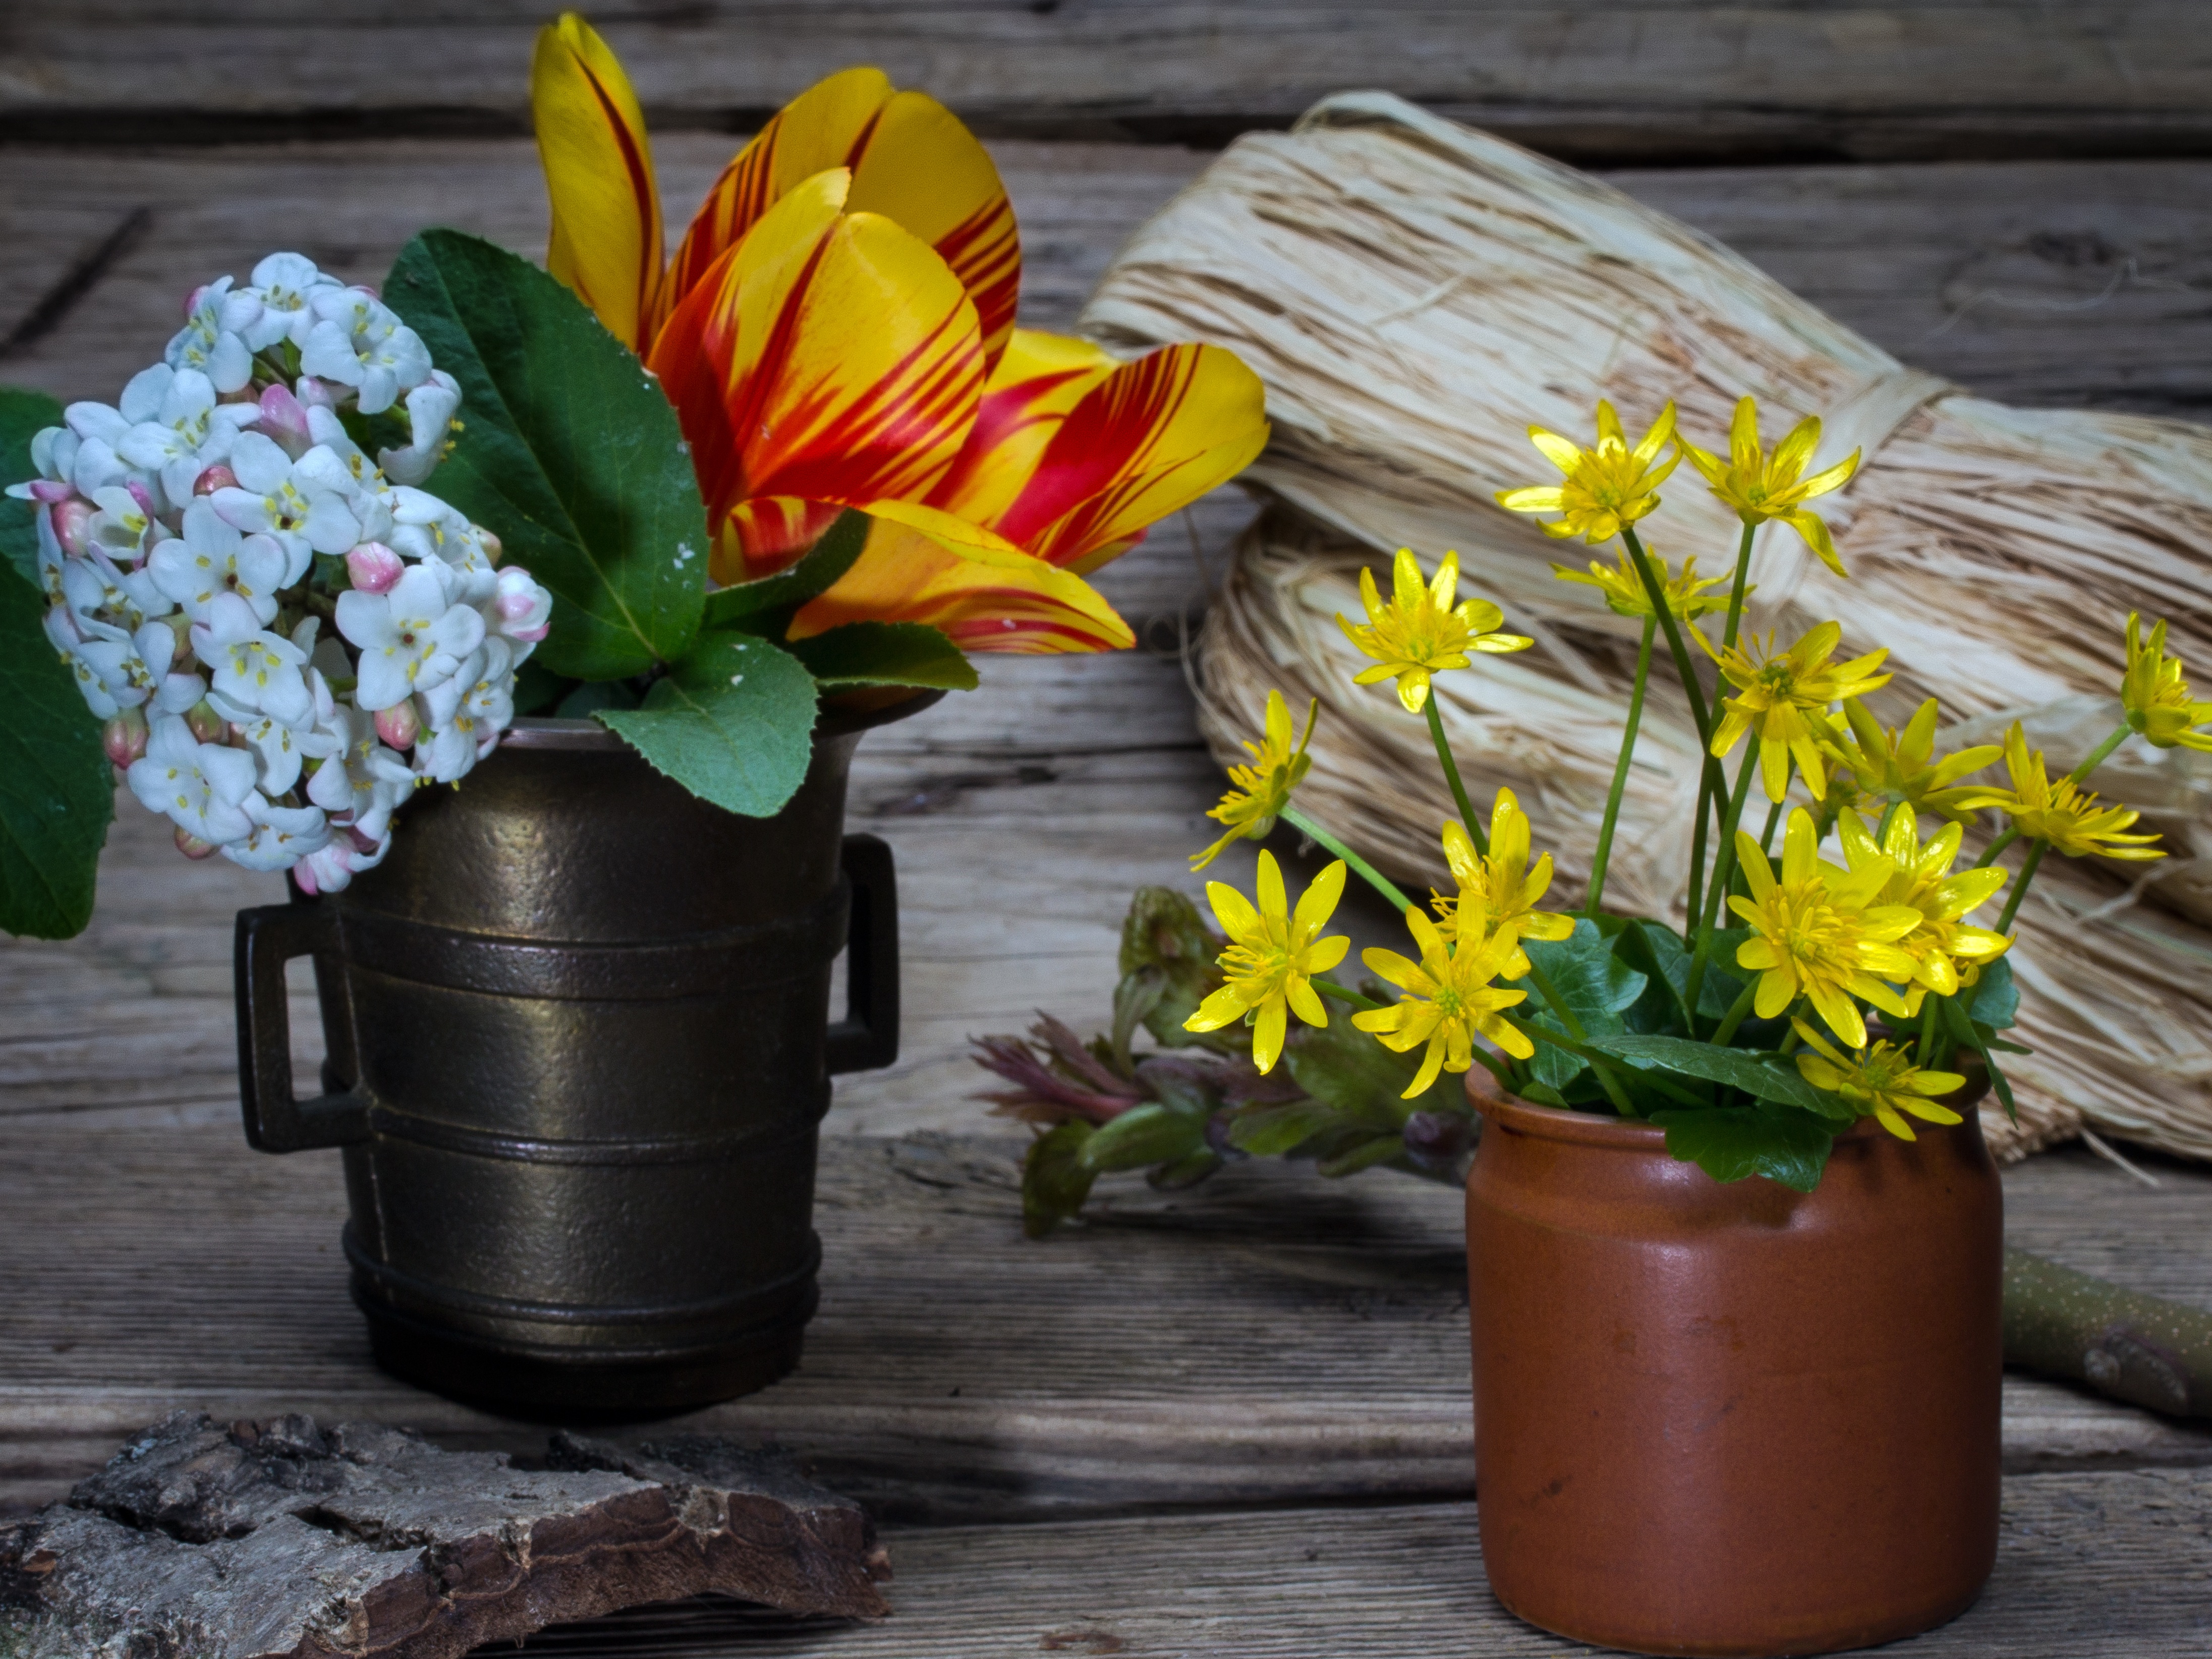
plant, wood, flower, cup, vase, yellow, still life, deco, flowers, art, flowerpot, floristry, flower bouquet, floral design, man made object, flower arranging